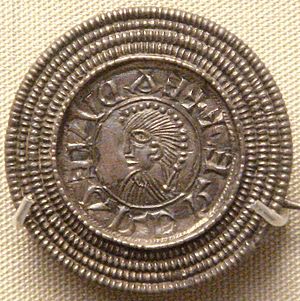
Englands historie / England samles
Sølvbroche der imiterer en mønt præget med Edward af Wessex, ca. 920, fundet i Rom, Italien. British Museum.
England var beboet for mere end 800.000 år siden, som fund af flintredskaber og fodaftryk ved Happisburgh i Norfolk viser. De tidligste spor efter mennesker i Nordvesteuropa er en kæbeknogle, som blev fundet i Devon ved Kents Cavern i 1927. Den blev i 2011 dateret til at være mellem 41.000 og 44.000 år gammel. Faste bosættelser i England begyndte i slutningen af sidste istid for omkring 13.000 år siden, Creswelliankulturen. Området har mange rester fra mesolitikum, neolitikum og bronzealderen som Stonehenge og Avebury. Under jernalderen blev England som resten af Storbritannien syd for Firth of Forth beboet af keltere kaldet britere og nogle belgiske stammer i sydøst. I år 43 e.Kr. begyndte den romerske erobring af Britannien, hvorefter romerriget tog kontrol over provinsen Britannia til 400-tallet.